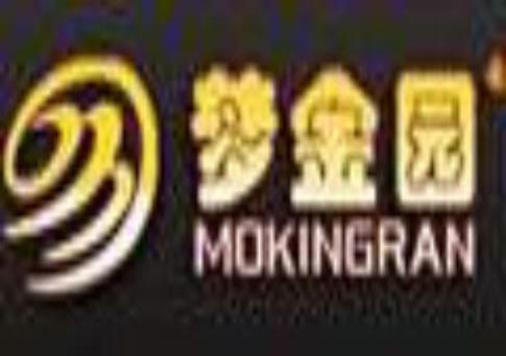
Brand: mokingran
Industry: Necessities